List of African American newspapers in Missouri

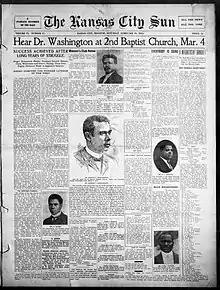
A front page of the "Kansas City Sun" from 1914.

This is a list of African American newspapers that have been published in the state of Missouri. It includes both current and historical newspapers.